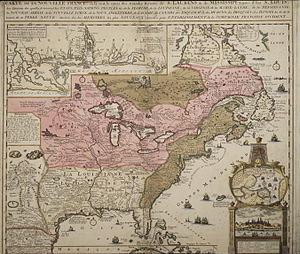
Frankrigs kolonisering af Amerika / Nordamerika / Louisiana
Louisiana før 1736
Frankrigs kolonisering af Amerika begyndte i det 16. århundrede og fortsatte de følgende århundreder, da Frankrig etablerede sig som en kolonimagt på den vestlige halvkugle. Frankrig grundlagde kolonier i store dele af det østlige Nordamerika, på flere caribiske øer og i Sydamerika. De fleste kolonier blev udviklet til at eksportere produkter som fisk, ris, sukker og pels.